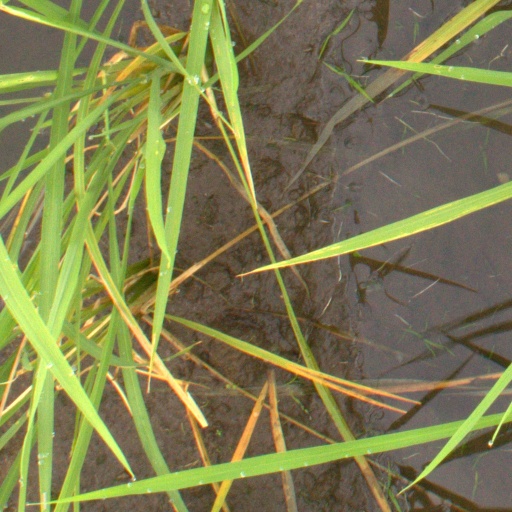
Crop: rice